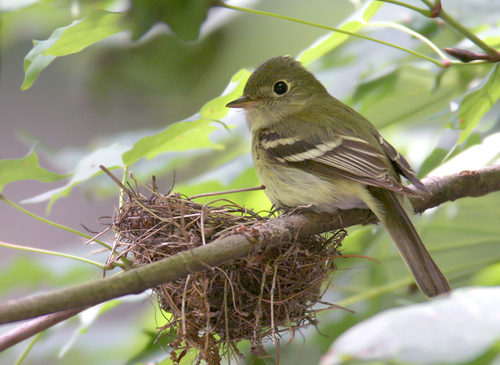
the bird has a black eyering as well as tiny breast.
this bird has dark brown outer rectrices and a green crown and head.
petite brown bird with dark brown and white stripes on wings.
this small bird has two white wingbars, a green head & crown, a short pointed bill, and a yellow & white belly.
small round body with friendly look and green/gray back and head with bars of yellow and dark gray on wings and tail.
this bird has wings that are brown and has a white belly
this small bird has a green upper orange lower bill, dark green crown, white wingbars and grey and white primaries and secondaries.
this bird has yellowish green feathers with the exception of the wings and tail which is more of a browner color with white bars.
this bird has a green crown as well as a yellow bill
this small bird has an olive colored crown and back, and a whit belly and grey wings with white wingbars.
Species: Acadian Flycatcher